Oram Po

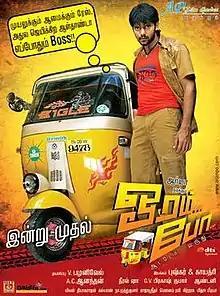
Poster

Oram Po is a 2007 Indian Tamil-language black comedy film starring Arya and Pooja, while Lal and John Vijay play supporting roles. The film, written and directed by the debutant husband-wife duo, Pushkar–Gayatri, was produced by V. Palanivel and A. C. Anandan for A.P. Film Garden. G. V. Prakash Kumar was the music director, Nirav Shah was the cinematographer, and Anthony handled the editing. The film, revolving around auto rickshaw racing, was released after almost a year of production on 30 November 2007.